Prinsesse Charlotte Amalie (1781 DAC ship)

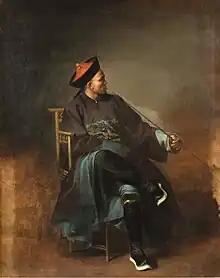
One of the 47 Chinese sailors who came to Copenhagen, painted by Jens Juel.

It is unclear who captained "Prinsesse Charlotte Amalie"' on her first expedition to Canton. The log book (26 October 1781 8 November 1783) was supposedly kept by Capt. G. G. Stage. Another source states that the ship was captained by one Capt. Petersen. She set sail from Copenhagen on 26 October 1781, bound for Canton. The ship lost 56 sailors on the way to Canton. Captain Petersen responded by hiring 47 Chinese sailors for the return voyage, which was technically forbidden. In order to support the families of the sailors, they received six months’ pay in advance.